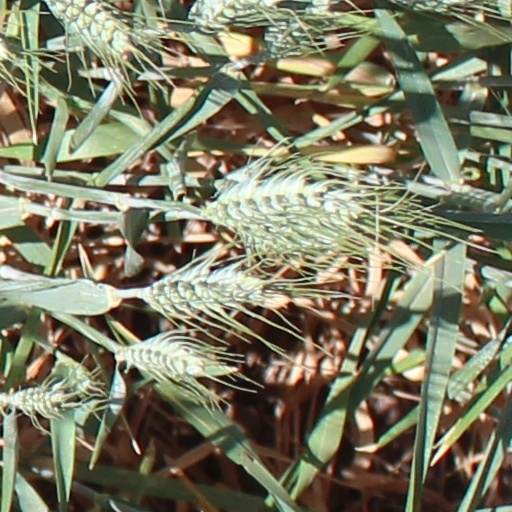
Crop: wheat